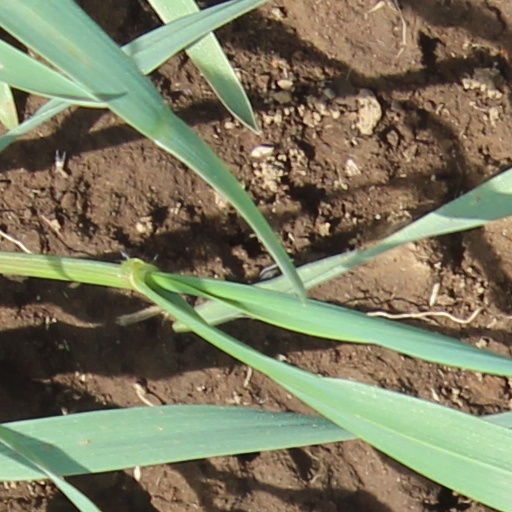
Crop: wheat